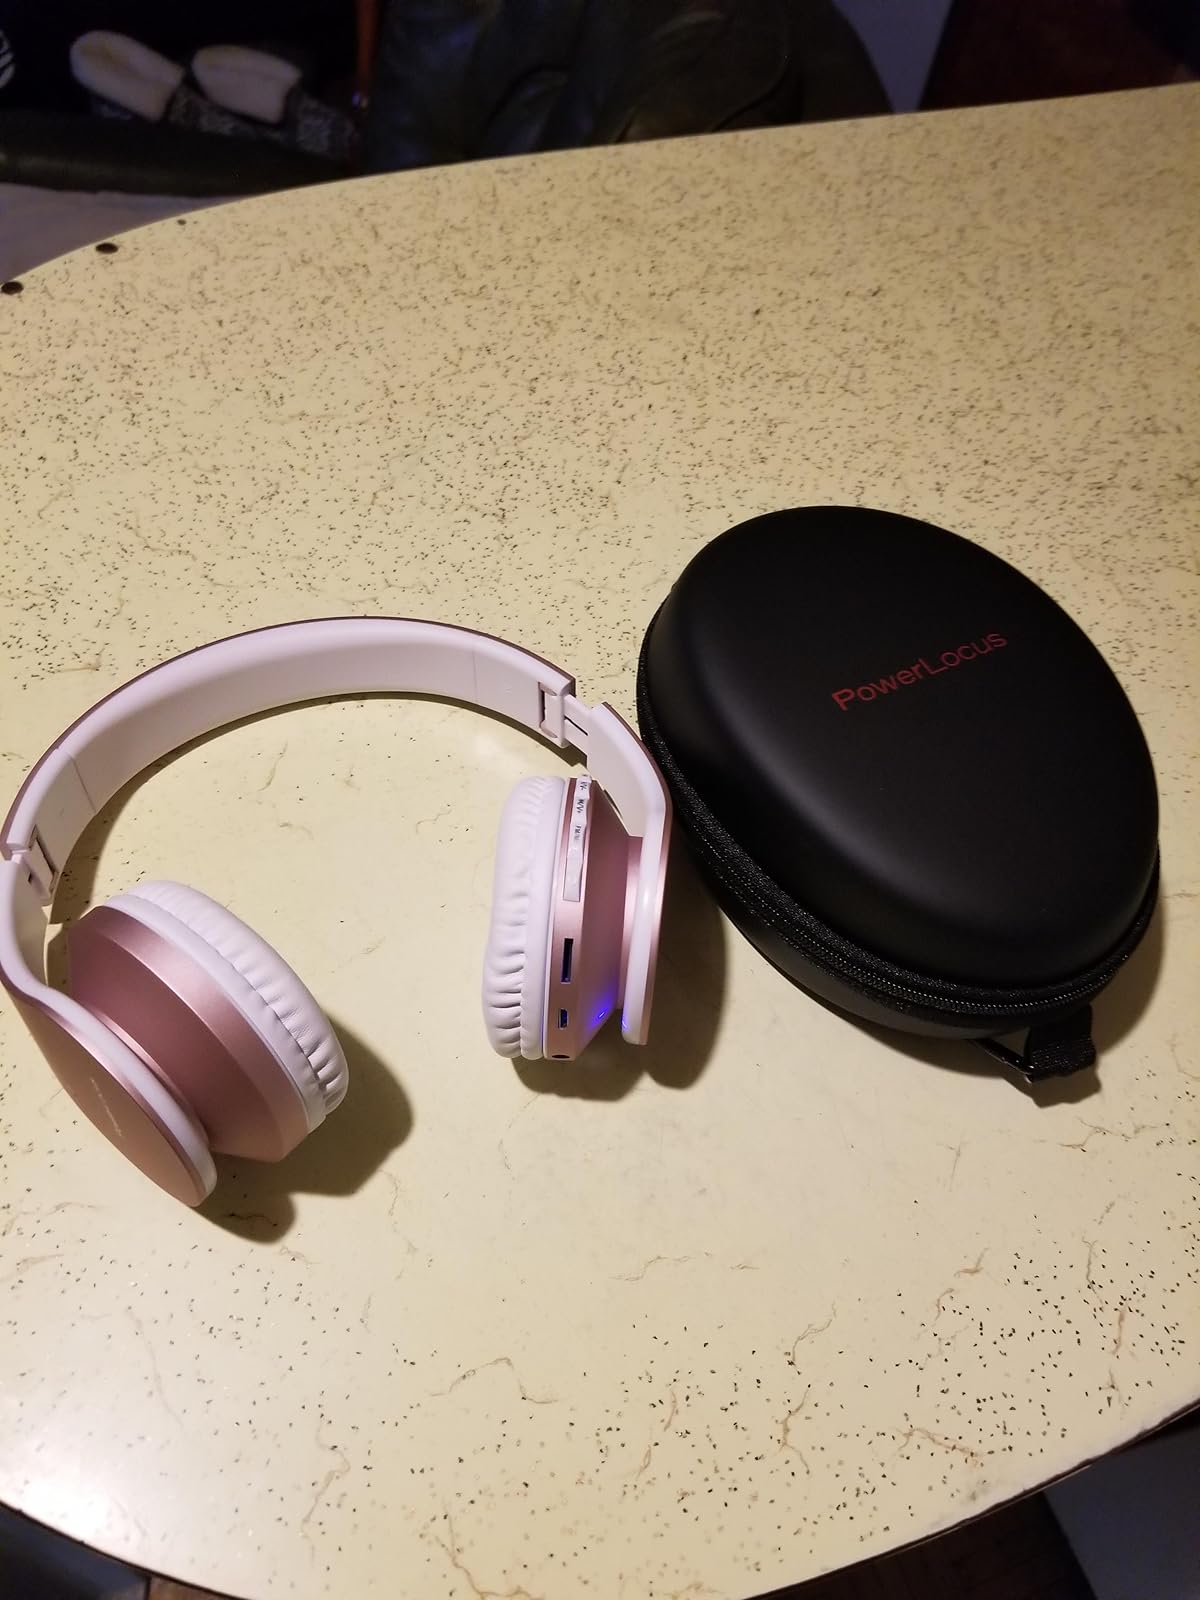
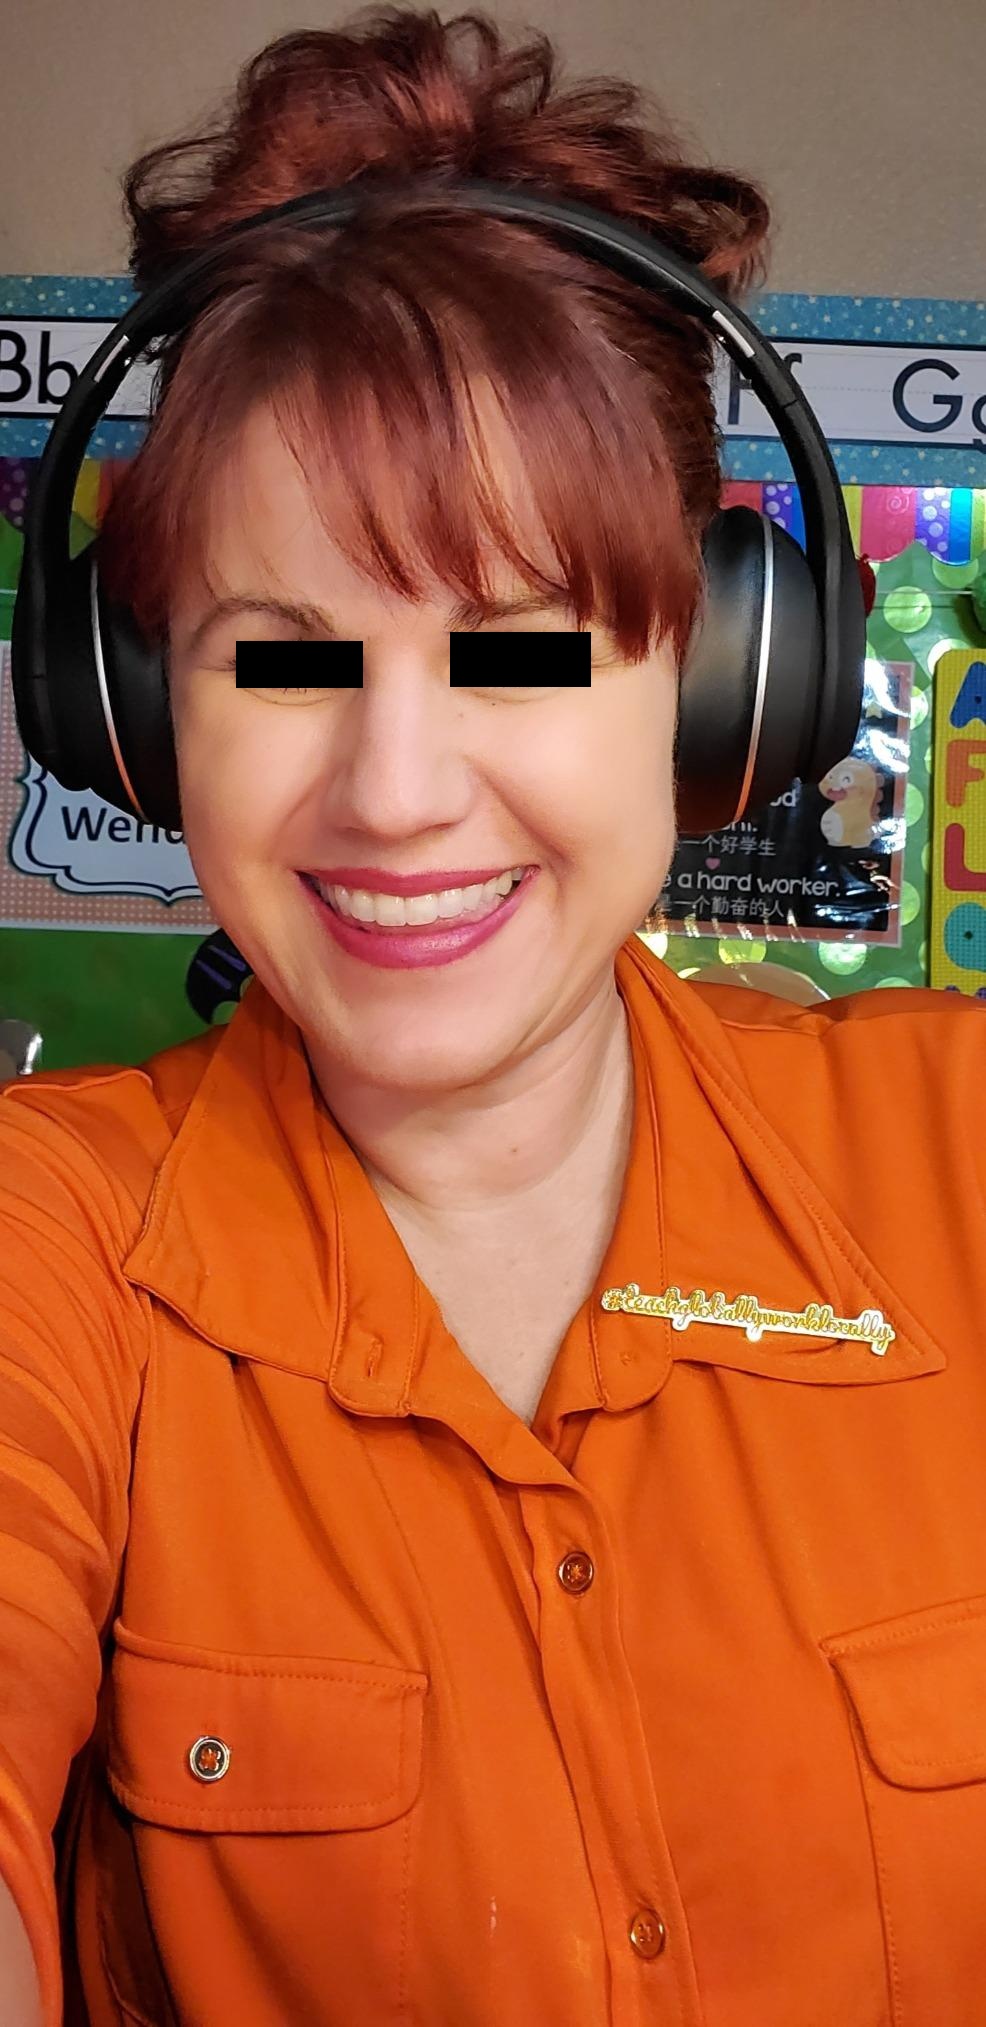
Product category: headphones
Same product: no